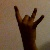
The image shows a hand gesture representing the number 8 in Indian Sign Language.